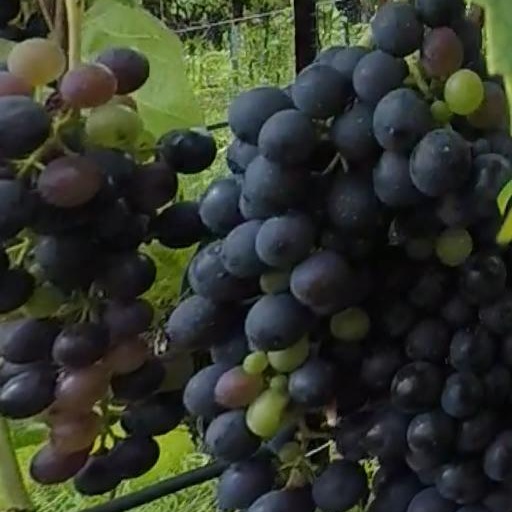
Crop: grape